USS Everett F. Larson (DD-830)

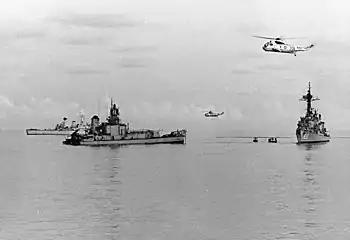
The stern section of USS "Frank E. Evans" on the morning after the "Melbourne"-"Evans" collision. USS "Everett F. Larson" (right) is moving in to salvage the remains of the abandoned destroyer.

In late May 1969, "Larson" was one of several U.S. ships deployed to Southeast Asia Treaty Organization (SEATO) Exercise Sea Spirit. She was part of a multi-national five-destroyer screen for the Australian aircraft carrier during the war games. Despite being informed of the collision "Melbourne" had been involved in five years earlier, and of the operating conditions demanded by the Australian admiral commanding the group of ships, "Larson" was nearly involved in a collision with "Melbourne" during the early hours of 31 May. The destroyer had put herself in danger while assuming the plane guard station, and only quick thinking on the parts of both warships' crews prevented a collision. Three nights later, , also a part of "Melbourne"s screen, was rammed and sunk by the carrier with the loss of 74 U.S. sailors. "Larson" was involved in the salvaging of "Evans" stern section after the collision.